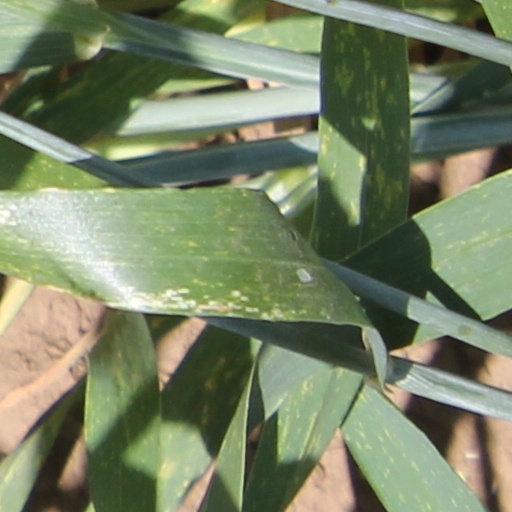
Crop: wheat